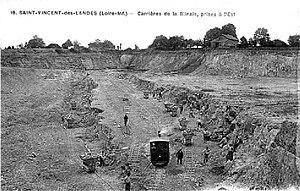
Saint-Vincent-des-Landes (Loire-Inf.) - Carrieres de la Blinais, prises d l'Est